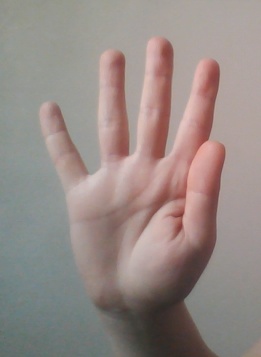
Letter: sheen